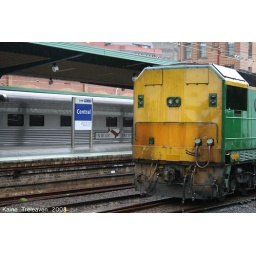
The DL runs around the train at Central while the Indian Pacific cars sit in the background.